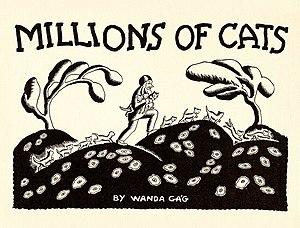
Illustration tirée de ""Des chats par millions"" par Wanda Gág."
Des chats par millions est un livre d'images écrit et illustré par Wanda Gág en 1928. Le livre a remporté un Newbery Honor en 1929 et est l'un des rares livres illustrés à le faire. Des chats par millions est le plus ancien livre illustré américain encore imprimé.